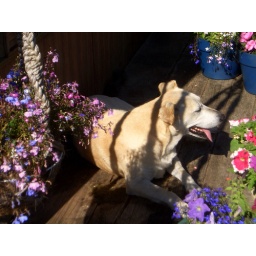
My dog Lilly surrounded by flower pots.